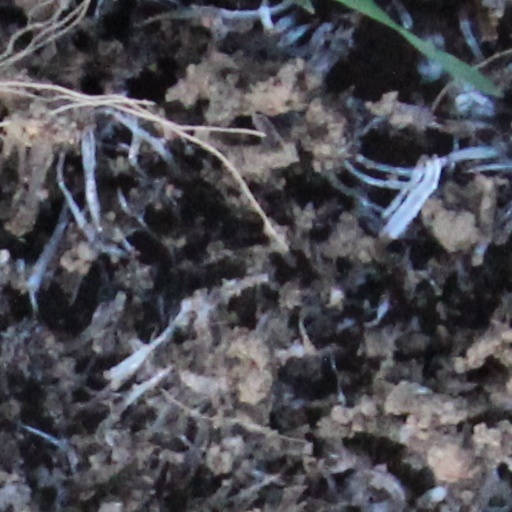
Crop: wheat